Legal status of transgender people

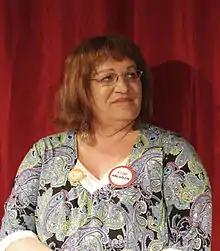
Anna Grodzka, the first transgender MP in Europe

The first milestone sentence in the case of gender shifting was given by Warsaw's Voivode Court in 1964. The court reasoned that it be possible, in face of civil procedure and acting on civil registry records, to change one's legal gender after their genital reassignment surgery had been conducted. In 1983, the Supreme Court ruled that in some cases, when the attributes of the individual's preferred gender were predominant, it is possible to change one's legal gender even before genital reassignment surgery.